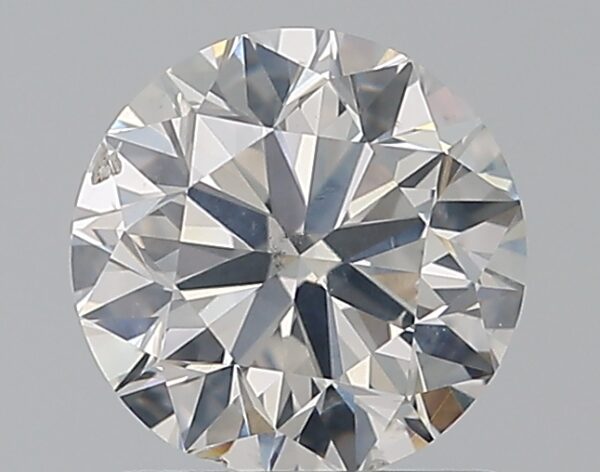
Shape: round
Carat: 1.01
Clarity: SI2
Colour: F
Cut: VG
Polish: EX
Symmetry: VG
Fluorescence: N
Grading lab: GIA
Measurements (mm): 6.19 x 6.27 x 4.01